Chetwynd baronets

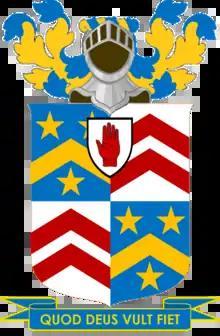
Arms: Quarterly, 1st and 4th, Azure a Chevron between three Mullets Or; 2nd and 3rd, Argent two Chevrons Gules; Motto: Quod Deus Vult Fiet (What God wills, let it be done)

The Chetwynd Baronetcy, of Brocton Hall in the County of Stafford, is a title in the Baronetage of Great Britain. It was created on 1 May 1795 for Sir George Chetwynd, Kt., of Brocton Hall, Staffordshire, for many years Clerk to the Privy Council. The second Baronet was member of parliament for Stafford and High Sheriff of Warwickshire in 1828. The fourth Baronet served as High Sheriff of Warwickshire in 1875. As of 13 June 2007 the presumed ninth Baronet has not successfully proven his succession and is therefore not on the Official Roll of the Baronetage, with the baronetcy dormant since 2004.